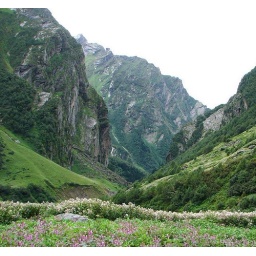
green flowers valley in uttaranchal